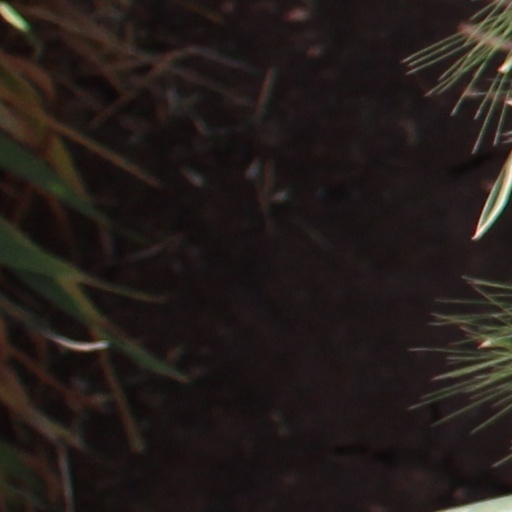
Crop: wheat